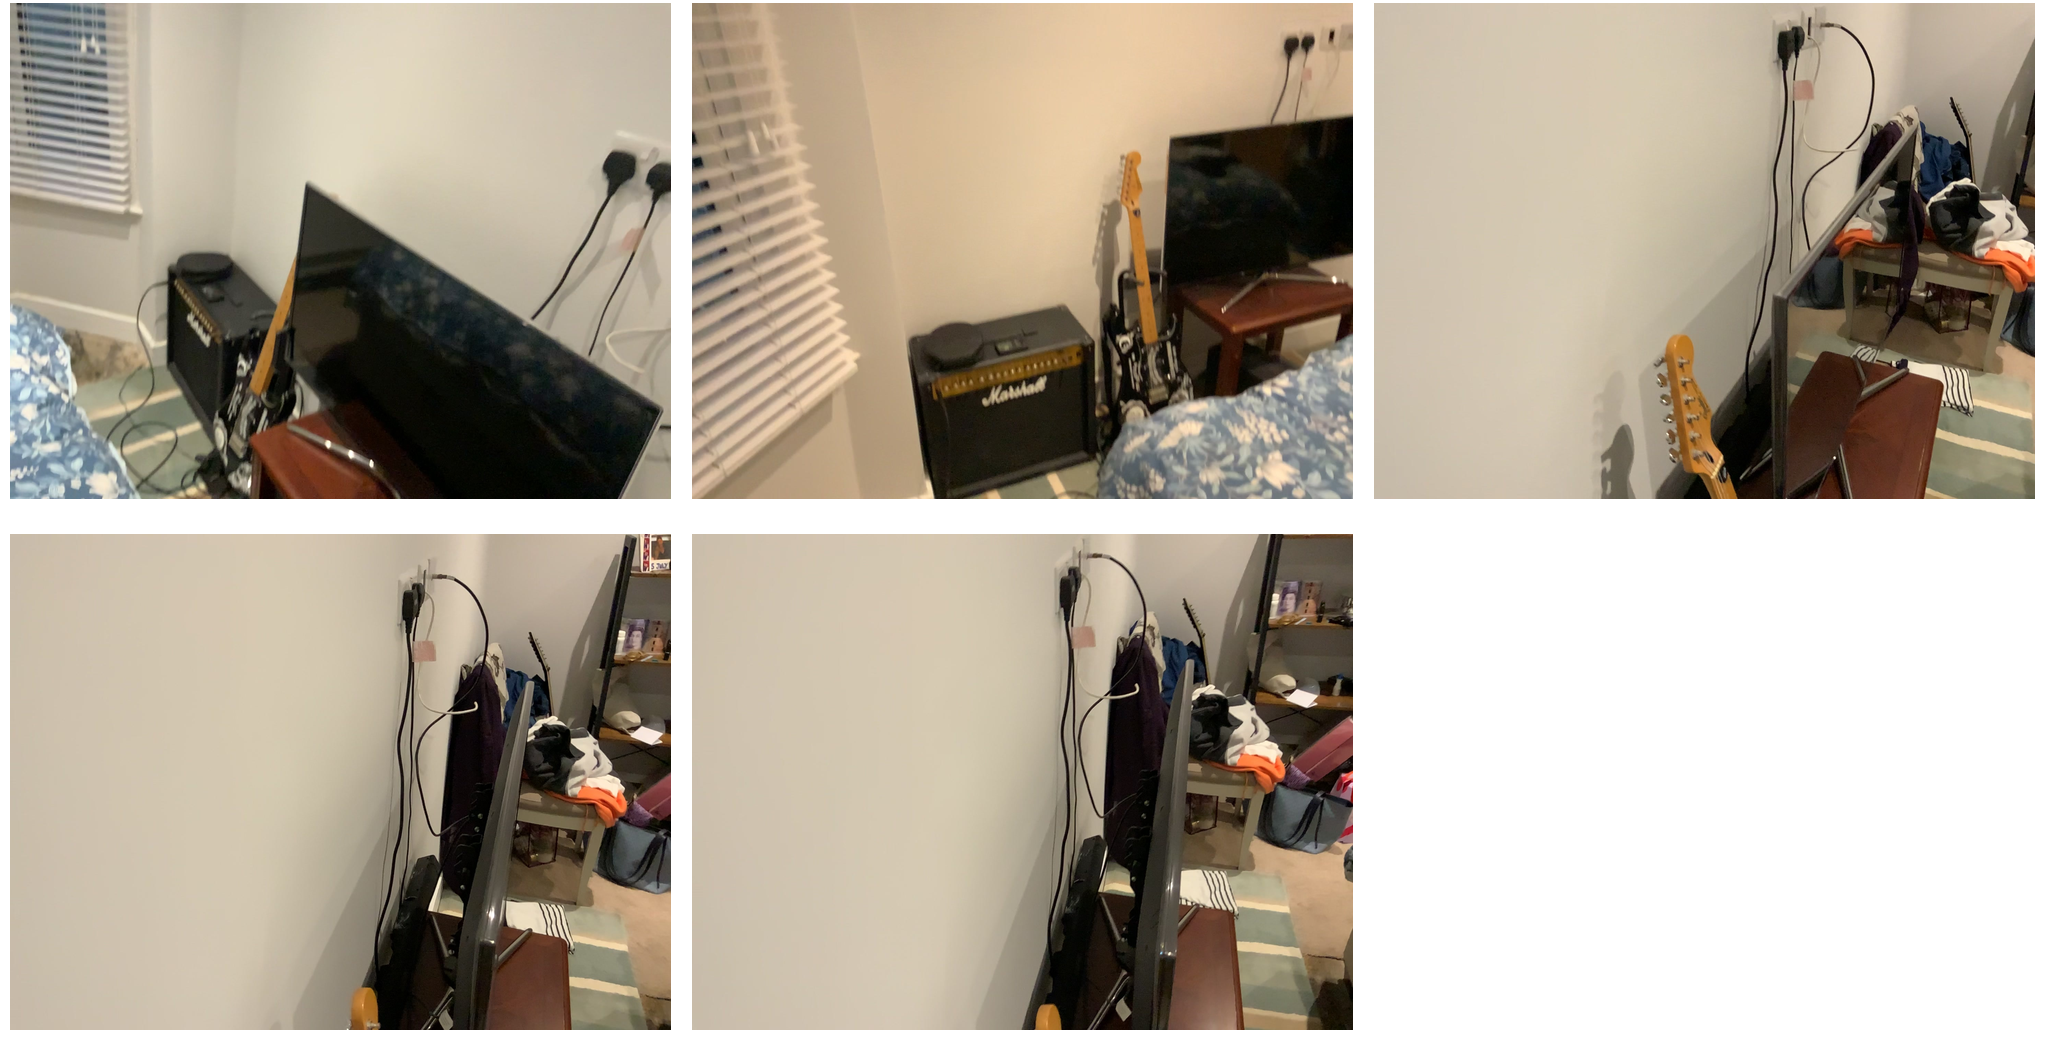Task instruction: Power on the tv.
Answer: {"task_instruction": "Power on the tv.", "nodes": ["electric outlet", "tv"], "edges": [{"functional_relationship": "providepower", "object1": "electric outlet", "object2": "tv", "spatial_relations": ["higher_than", "right_of", "behind", "close"], "is_touching": false}], "action_type": "insert", "function_type": "power_supply"}